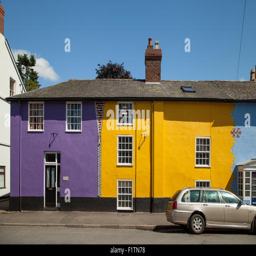
a row of houses painted bright funky colours